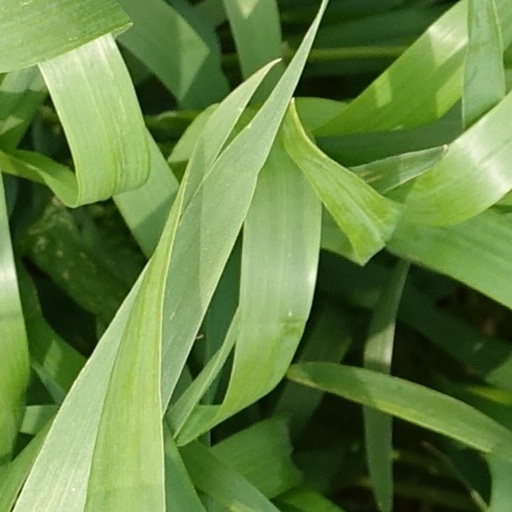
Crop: wheat